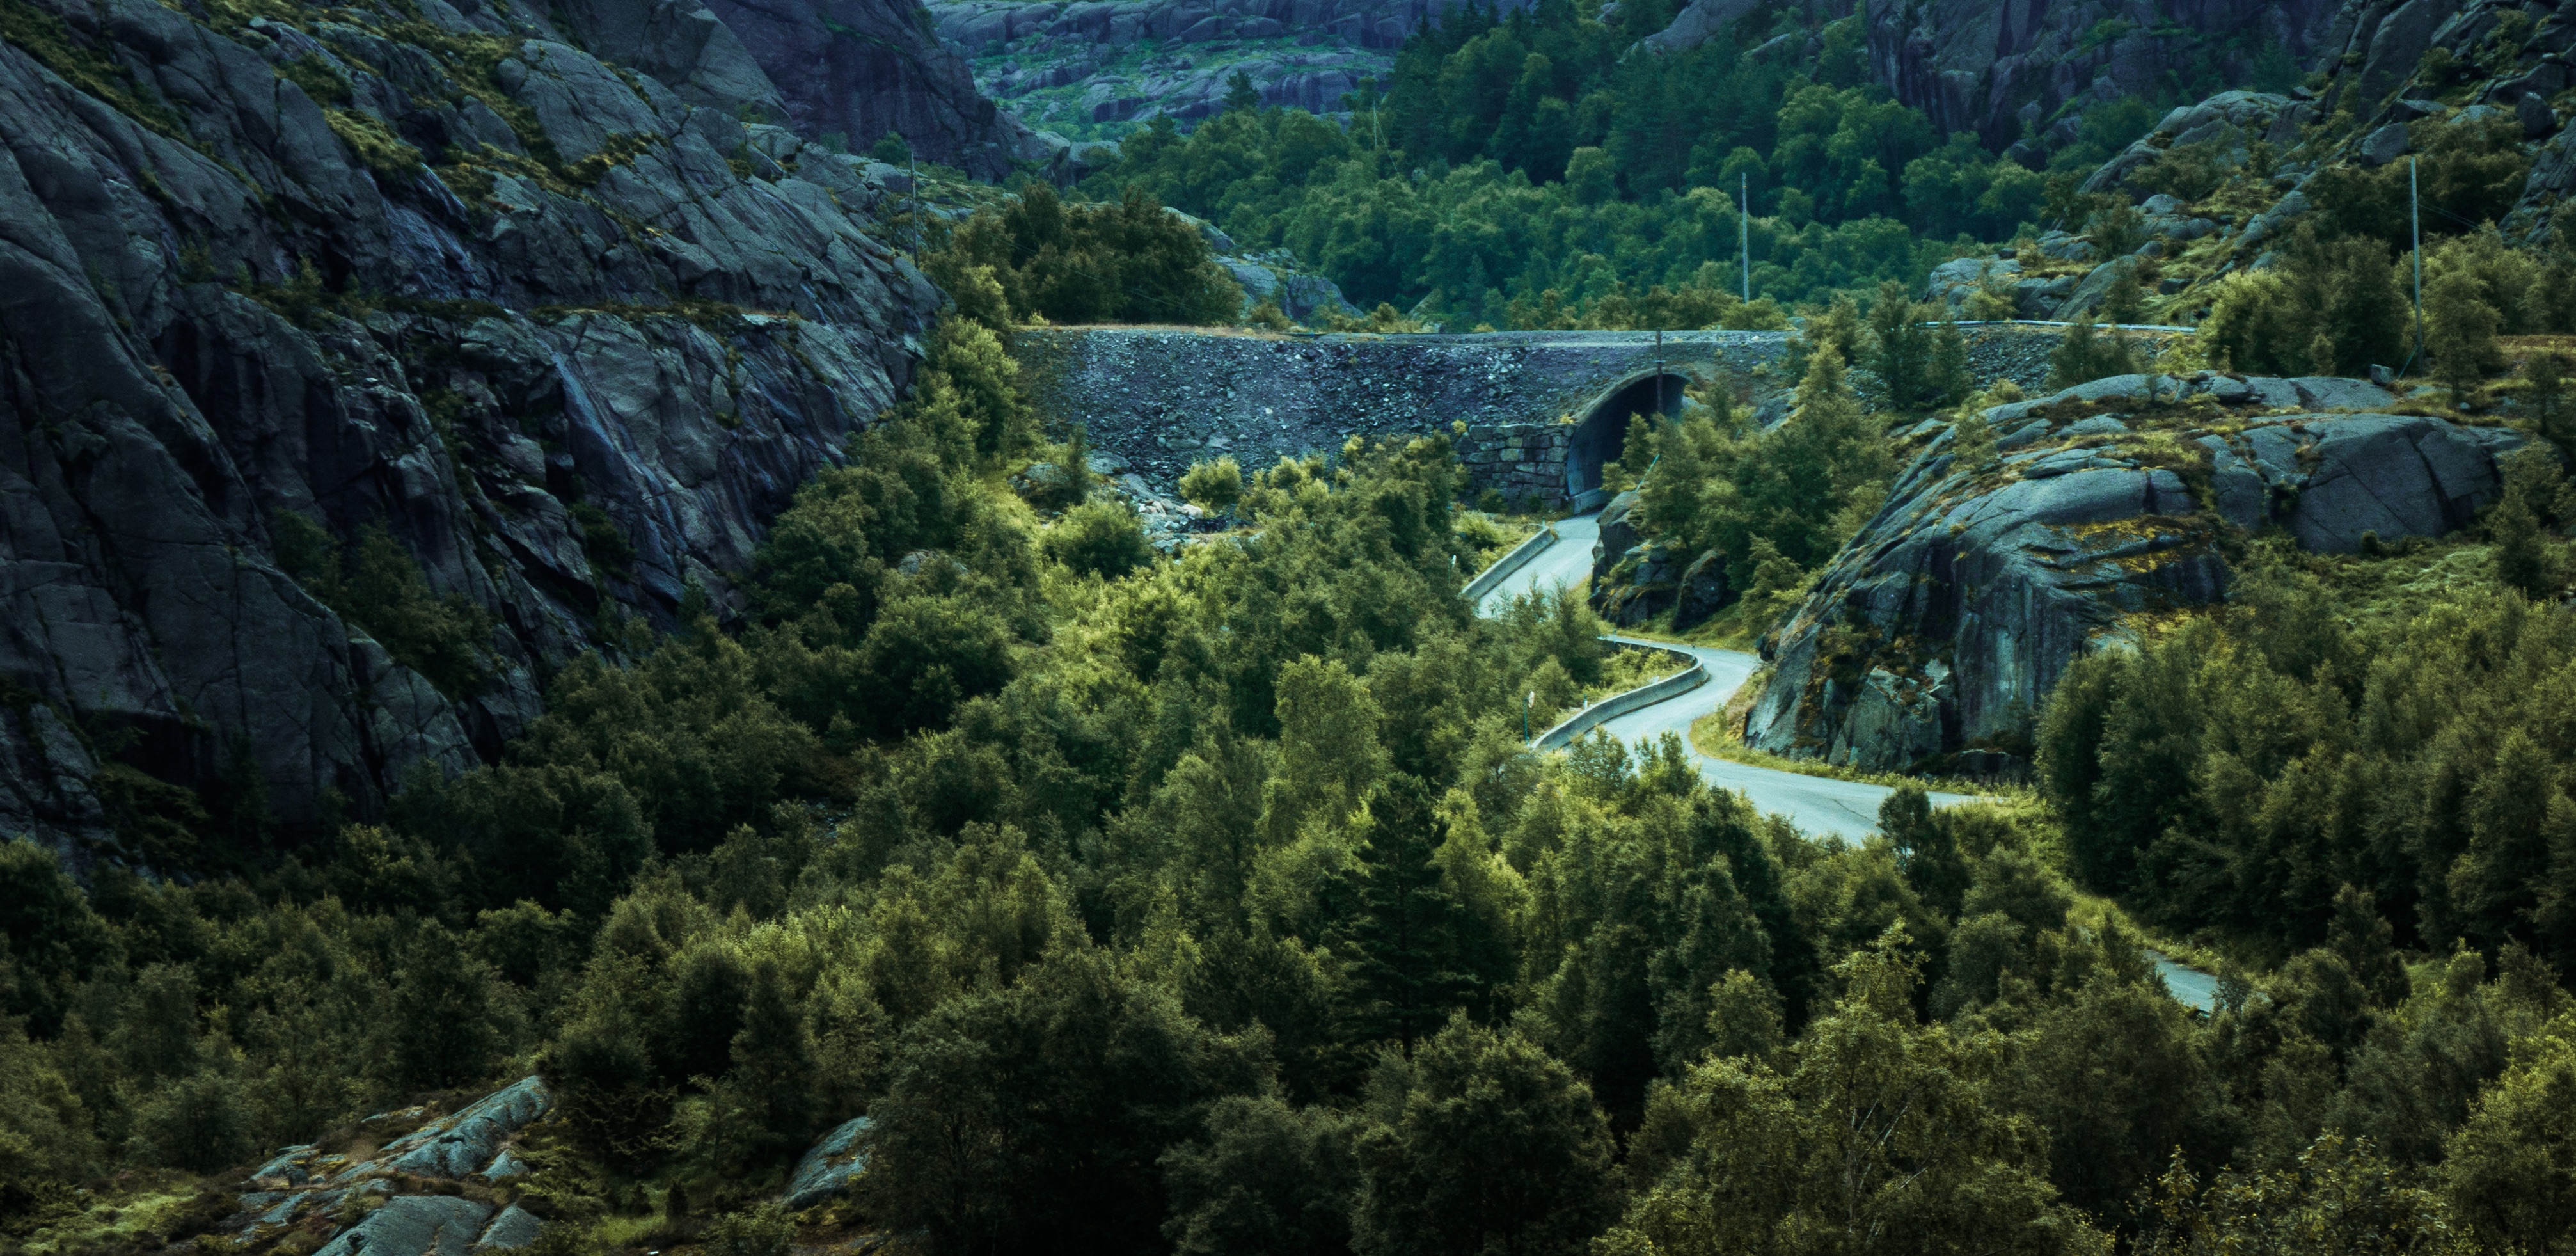
forest, wilderness, mountain, river, valley, mountain range, jungle, fjord, national park, ridge, vegetation, rainforest, ravine, habitat, ecosystem, mountain pass, hill station, biome, old growth forest, natural environment, temperate coniferous forest, geological phenomenon